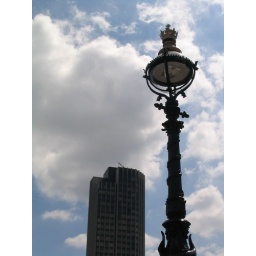
A photo of an old lamp on Gabriel's Wharf, against a nice semi-clouded sky and another skyscraper.